Sangokushi (manga)

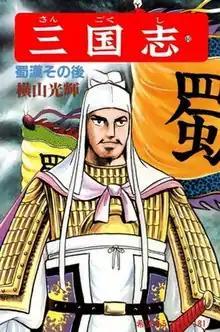
Cover of the "tankōbon" volume 60, featuring Jiang Wei

is a Japanese manga series written and illustrated by Mitsuteru Yokoyama, based on Eiji Yoshikawa's retelling of the 14th century Chinese literary classic "Romance of the Three Kingdoms". It was adapted into an anime television called .